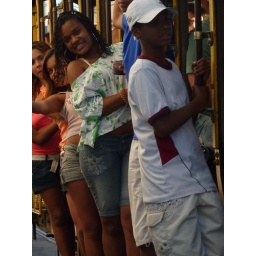
Kids riding the street car in Santa Teresa, Rio de Janiero